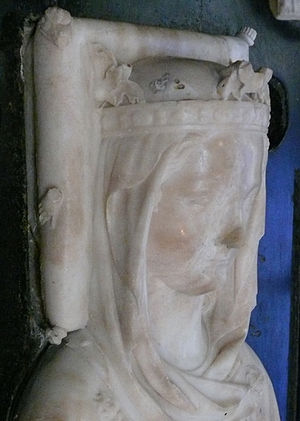
Isabella af Aragonien, dronning af Frankrig
Isabella af Aragonien var dronning af Frankrig fra 1270 til 1271 gennem sit ægteskab med Filip 3. af Frankrig.